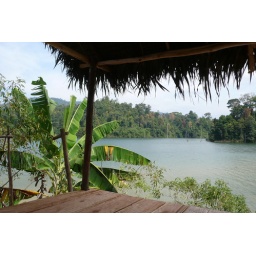
We slept under the stars, on a wooden floor